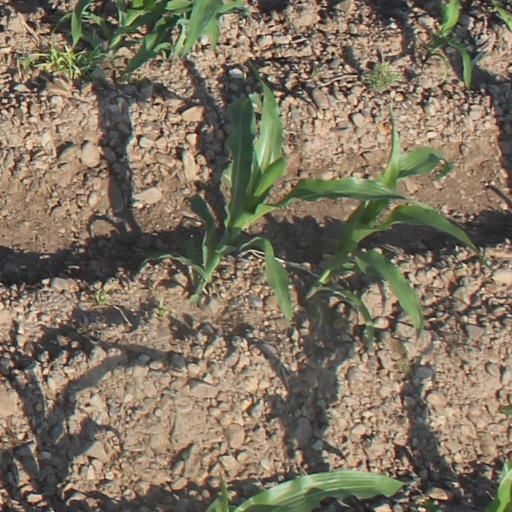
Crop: maize; corn